Stockbridge House

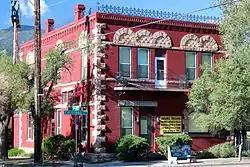

The Stockbridge House, in Colorado Springs, Colorado, was built in 1891. It was listed on the National Register of Historic Places in 1980. It has also been known as the Amarillo Motel.